John Arthur Eaves Jr.

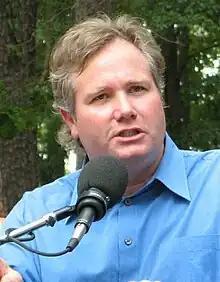
Eaves in 2007

John Arthur Eaves Jr. (born September 6, 1966) is an American attorney and politician. He was the unsuccessful Democratic Party nominee in the 2007 general election for Governor of Mississippi.